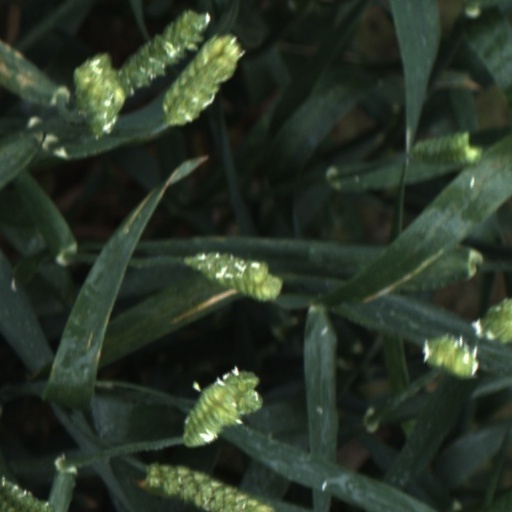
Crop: wheat